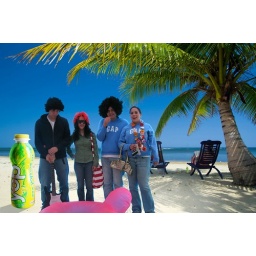
Relaxing under a palm tree on remote beach